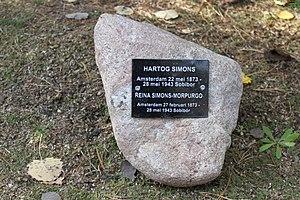
Morpurgo est le nom d'une famille juive austro-italienne, originaire de Marbourg en Styrie mais plus probablement de Maribor - anciennement Marburg an der Drau en Autriche -, ces deux villes étant connues sous le nom de « Marburg » ou « Marburgo », dont la famille a pris le nom en italien lorsque les juifs ont eu l'obligation de choisir des noms de famille.